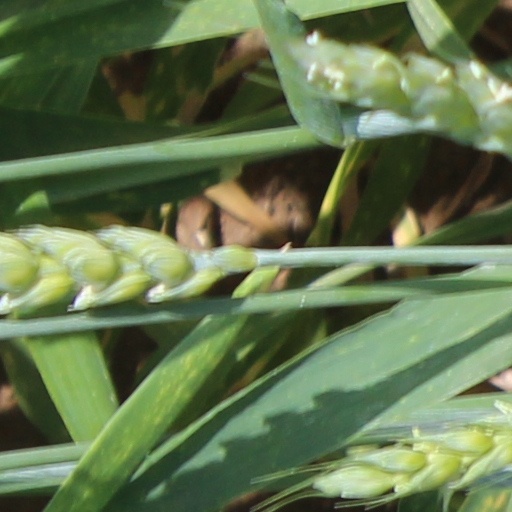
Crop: wheat